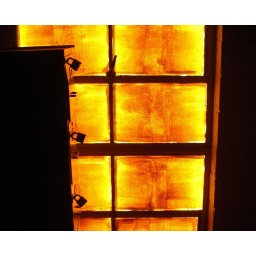
I was in a black and white mood that day, but had to switch out to capture this.